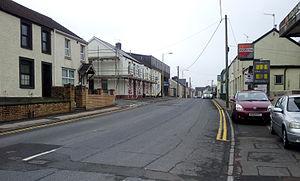
La rue principale de Taff's Well (Rhonda Cynon Taf).
Taff's Well est une ville et une communauté du pays de Galles située dans le comté du Rhondda Cynon Taf.